Marinha Raupp

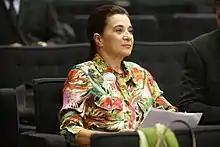
Raupp in March 2017

Marinha Célia Rocha Raupp de Matos (born 23 November 1960) more simply known as Marinha Raupp is a Brazilian politician as well as a psychologist and professor. Although born in São Paulo (state), she has spent her political career representing Rondônia, having served as state representative from 1995 to 2019.